Eutriconodonta

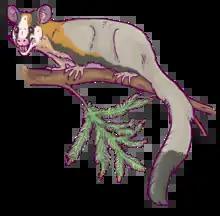
Volaticotherins, such as "Volaticotherium" are particularly notable for their specializations towards gliding.

Some eutriconodonts were instead among the most specialised of Mesozoic mammals. Several taxa like "Astroconodon", "Dyskritodon" and "Ichthyoconodon" may show adaptations for piscivory and occur in aquatic settings with their molars being compared to those of seals and cetaceans. Caution has been advised in these comparisons, however; as many researchers like Zofia Kielan-Jaworowska have noted, eutriconodont molars are more functionally similar to those of terrestrial carnivorans than pinnipeds and cetaceans, occluding in a shearing motion instead of not-occluding and providing a grasping function. However, "Dyskritodon" and "Ichthyoconodon"'s teeth shows no erosion associated with aquatic transportation, meaning that the animals died "in situ" or close. Studies on "Liaoconodon" show that it has adaptations for an aquatic lifestyle, possessing a barrel-like body and paddle-like limbs, and analysis of the postcrania of "Yanoconodon" shows adaptations towards multiple forms of locomotion, with traits in common with fossorial, arboreal, and semiaquatic mammals.